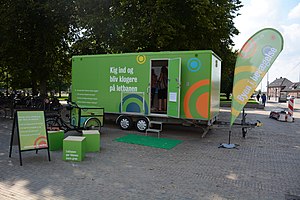
Odense Letbane / Anlæg
Mobil udstilling om letbanen på Banegårdspladsen
Mobil udstilling om letbanen på Banegårdspladsen
Mobil udstilling om letbanen på Banegårdspladsen
Odense Letbane er et igangværende infrastrukturprojekt, der forventes færdigt i tredje kvartal af 2021 og vil gå fra Tarup i det nordvestlige Odense via Odense Banegård, Syddansk Universitet og Nyt OUH til Hjallese i syd. Letbanens første etape bliver 14,5 km og vil have 26 stationer. Det forventes, at der vil være 34.000 daglige passagerer på letbanen. Den samlede anlægssum for letbanens første etape er 3,3 milliarder kr. Letbanen finansieres af Odense Kommune, staten og Region Syddanmark. Letbanens planlagte 2. etape indeholder yderligere 7,8 km letbanespor og er budgetteret til at koste 1,9 milliarder kr. Odense Byråd har besluttet at arbejde for at etablere etape 2, men der foreligger ingen anlægslov eller statslig medfinansiering på nuværende tidspunkt.